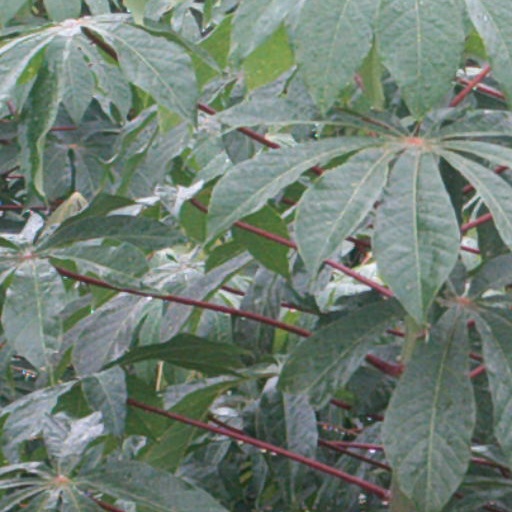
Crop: cassava